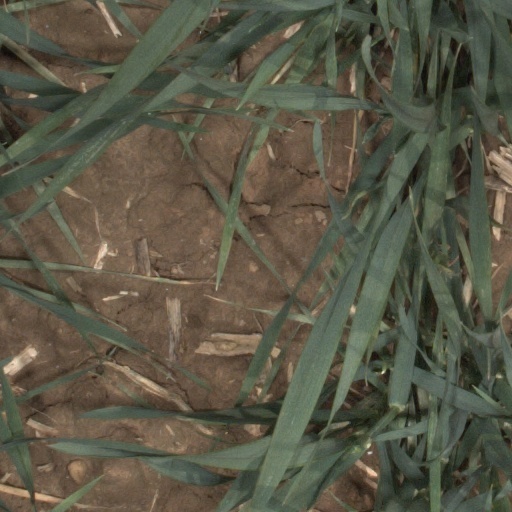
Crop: wheat